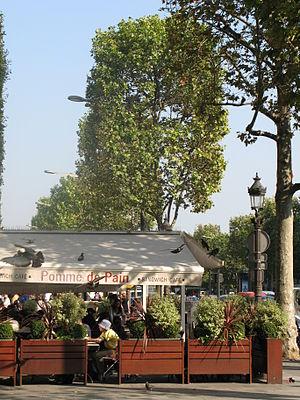
Pomme de Pain est une chaîne française de restauration rapide proposant une gamme de sandwichs, salades, boissons chaudes et froides, pâtisseries et desserts...